Coconut production in India

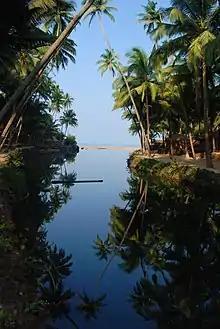
Palm-fringed backwaters of Goa

Coconut production plays an important role in the national economy of India. According to figures published by the Food and Agriculture Organization of the United Nations, India is one of the world's largest producers of coconut, with a turn out of in 2018.